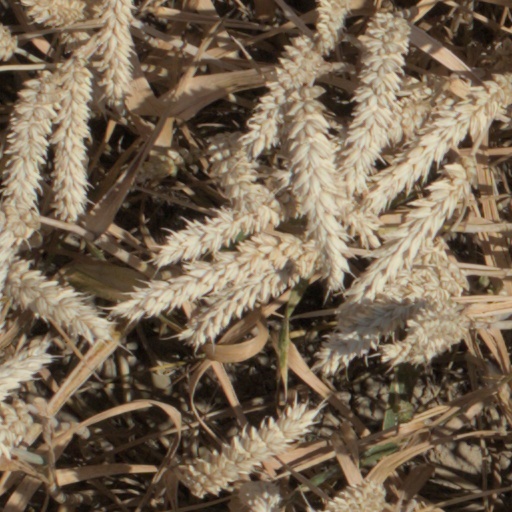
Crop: wheat